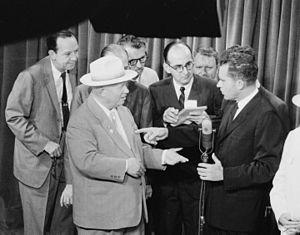
Le Kitchen Debate est une série d'échanges impromptus entre les États-Unis et l'URSS, notamment entre le vice-président américain Richard Nixon et le secrétaire du Parti communiste soviétique Nikita Khrouchtchev, le 24 juillet 1959, à Moscou.
Montauk est une census-designated place située dans la ville d'East Hampton dans le comté de Suffolk, New York, à l'extrémité orientale de la Rive-Sud de Long Island.
Richard Milhous Nixon /ˈɹɪt͡ʃ.ɝd ˈmɪl.haʊ̯s ˈnɪk.sən/, né le 9 janvier 1913 à Yorba Linda et mort le 22 avril 1994 à New York, est un homme d'État américain. Membre du Parti républicain, il est le 36ᵉ vice-président des États-Unis du 20 janvier 1953 au 20 janvier 1961 puis le 37ᵉ président des États-Unis, du 20 janvier 1969 au 9 août 1974.